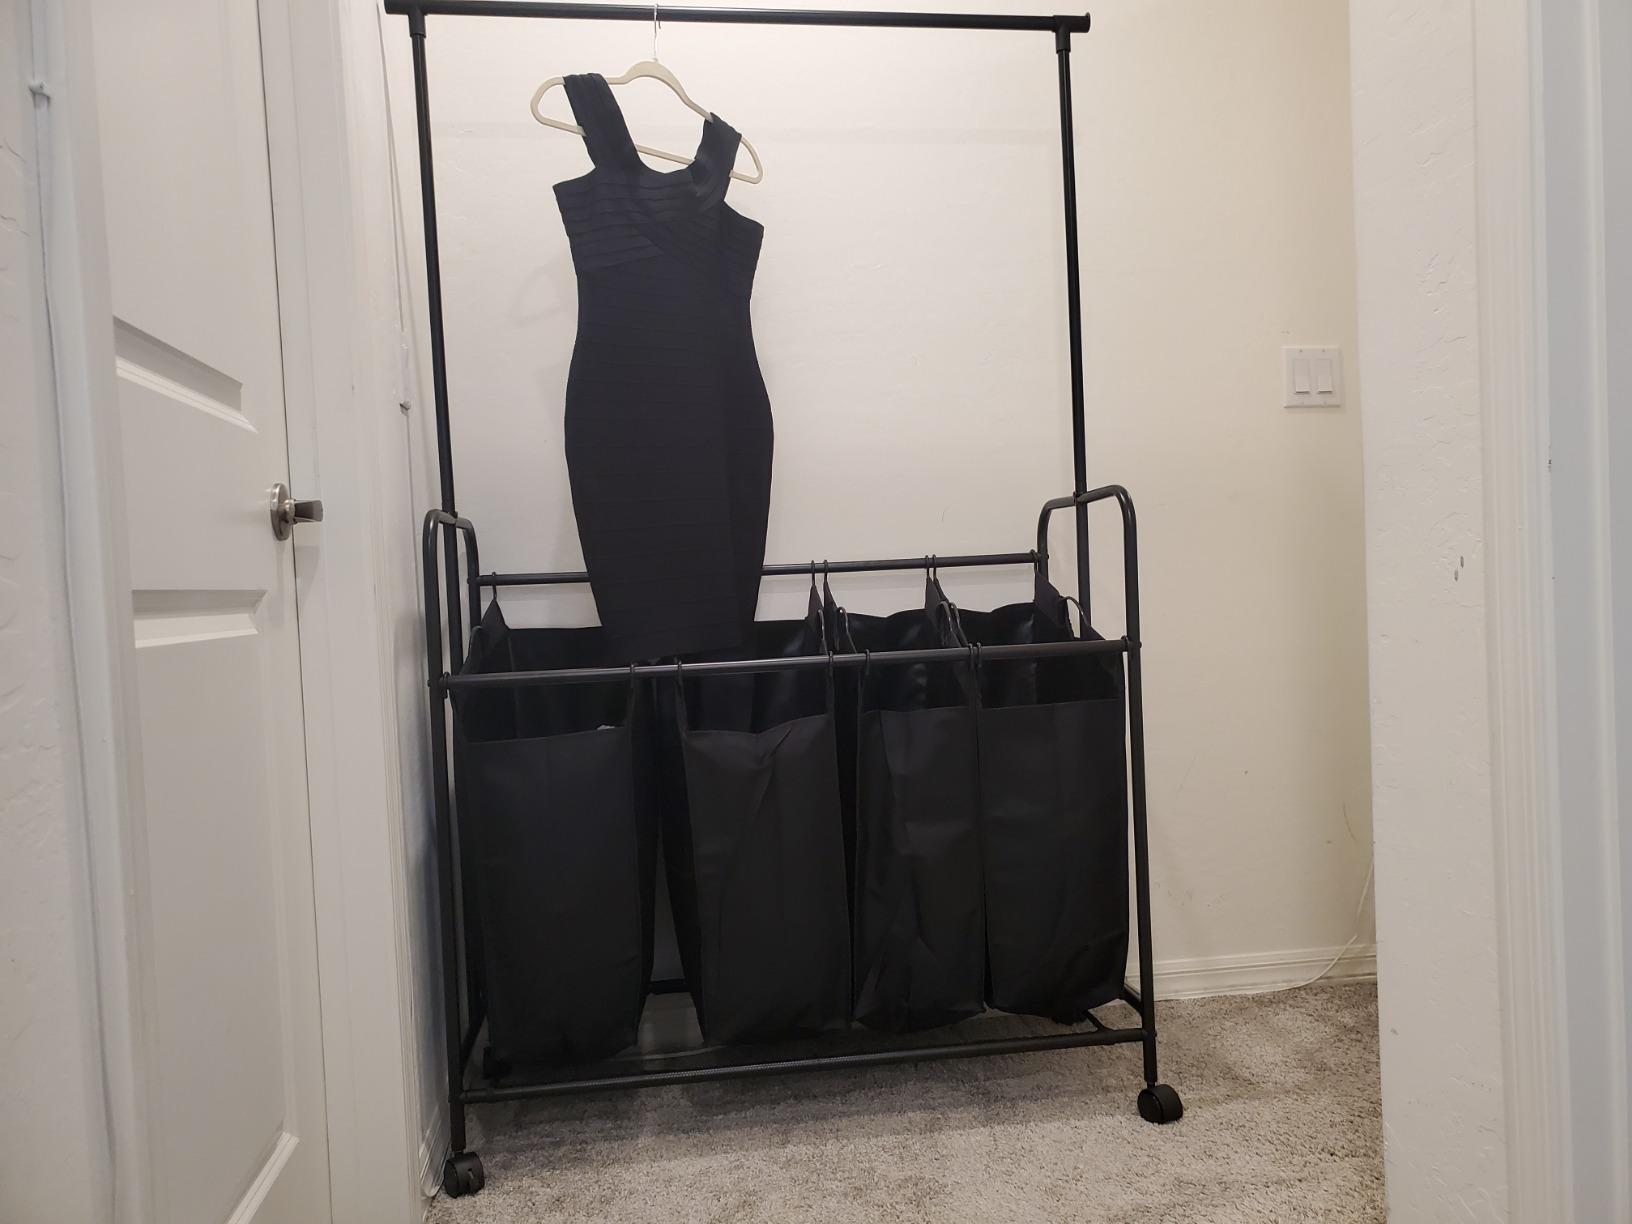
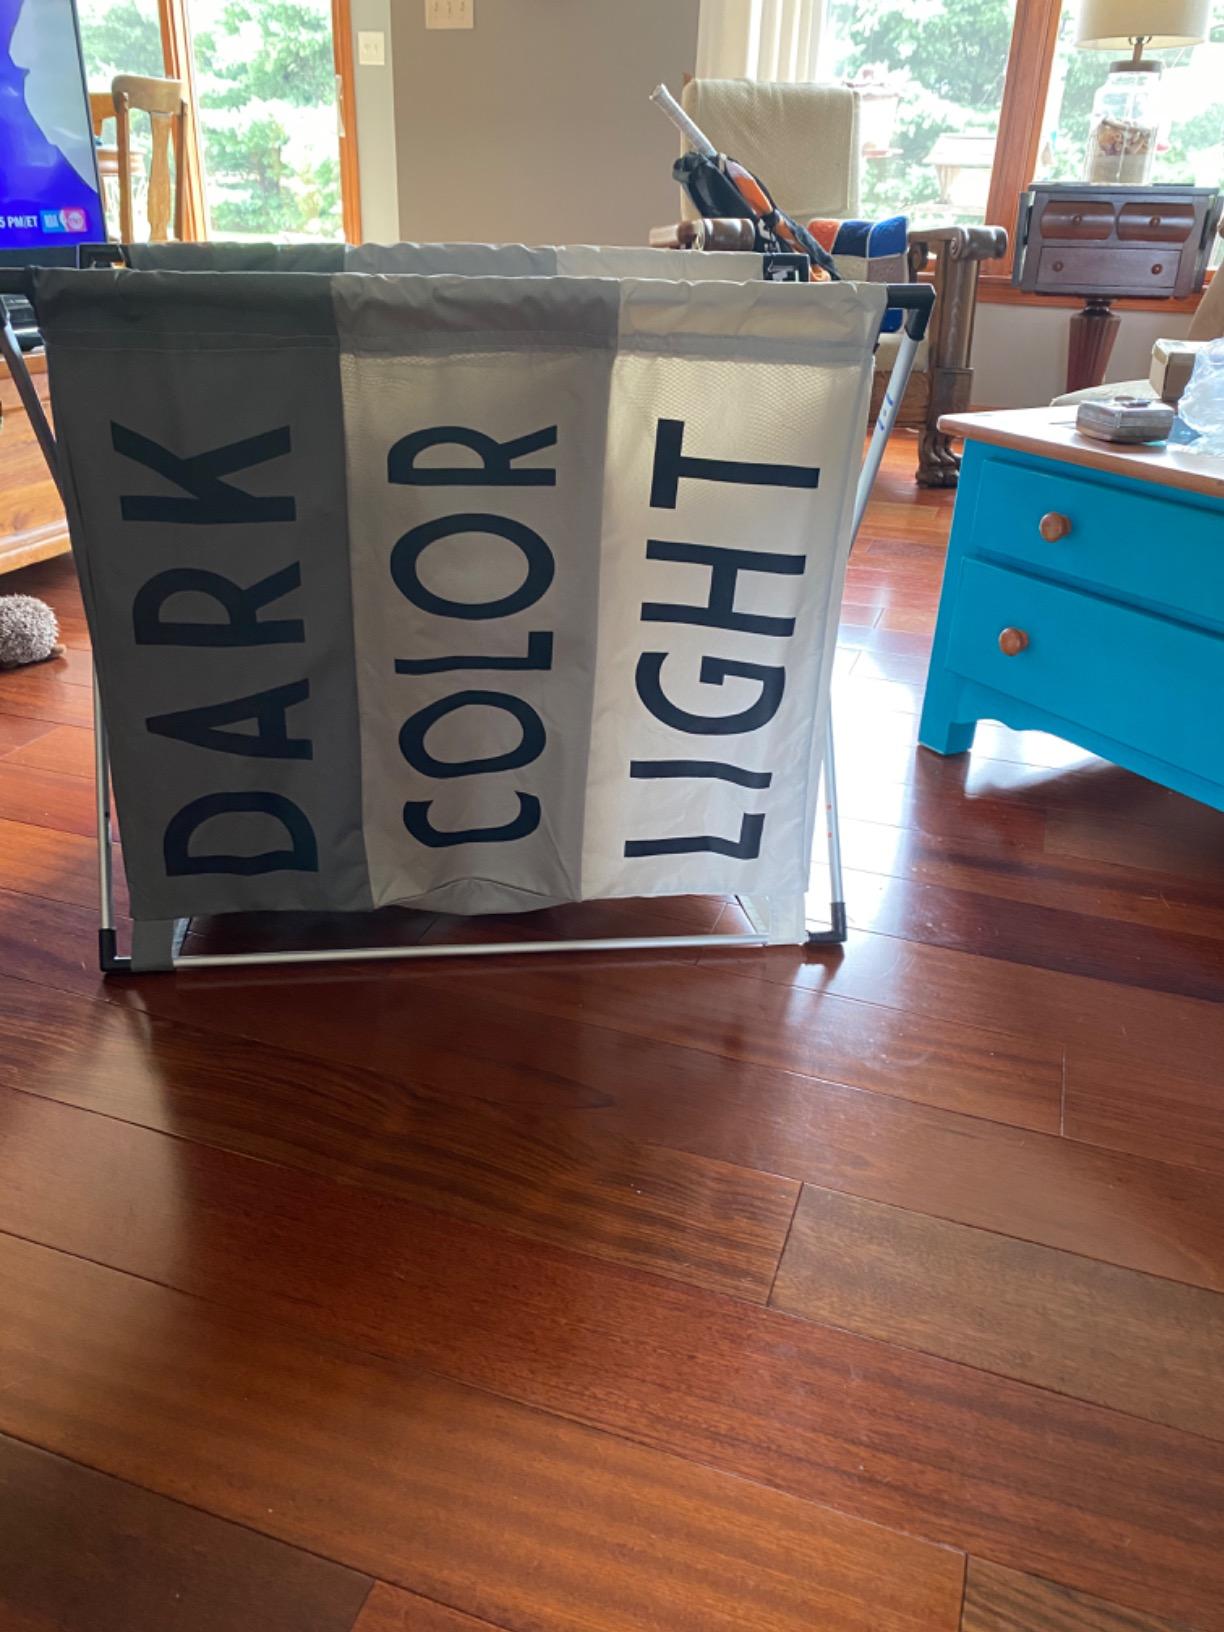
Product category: items_hamper
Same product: no